Nick Mulvey

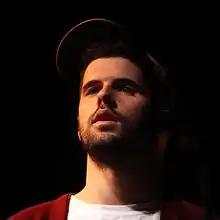
Nick Mulvey, 2011

While studying ethnomusicology at the School of Oriental and African Studies, Mulvey met the other members of Portico Quartet. The band consisted of Cambridge school friend Duncan Bellamy (drums), Jack Wyllie (soprano and tenor saxophone), and Milo Fitzpatrick (double bass). Their debut album "Knee-deep in the North Sea", was nominated for the 2008 Mercury Prize alongside Radiohead, Elbow, and Adele. The album's title was mentioned in the closing words to Alt-J's song "Dissolve Me". Portico Quartet released their second album "Isla" on 9 October 2009 through Real World Records.